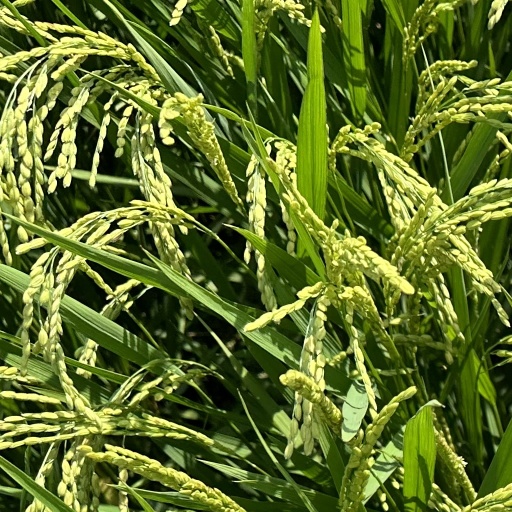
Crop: rice